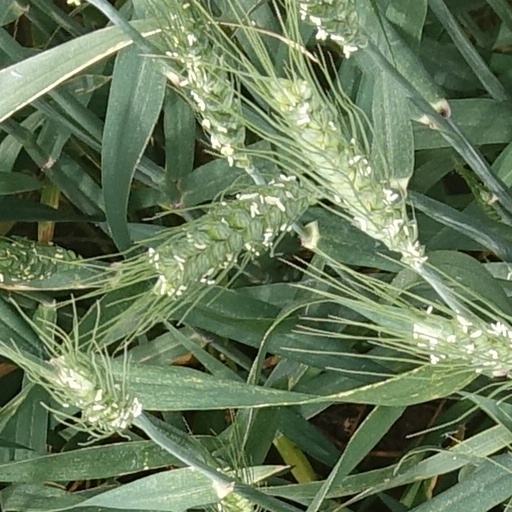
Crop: wheat